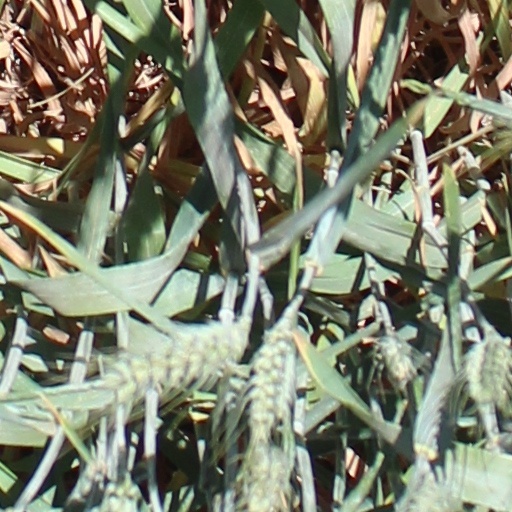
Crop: wheat